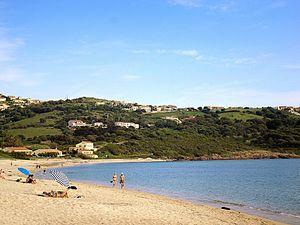
Cargèse, Ouest Corse (Corse) - Plage de Peru au fond du golfe éponyme
Le golfe de Peru est un golfe de la mer Méditerranée qui se situe en Corse, France.